Dream a Little Dream (film)

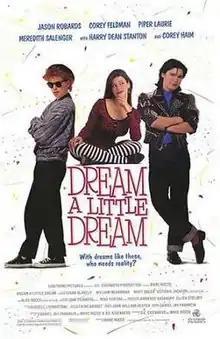
Promotional film poster

Dream a Little Dream is a 1989 American fantasy-romantic comedy-drama film directed by Marc Rocco and starring Corey Feldman, Corey Haim, Meredith Salenger, Jason Robards, Piper Laurie and Harry Dean Stanton. It was filmed in Wilmington, North Carolina. This was the third film featuring The Two Coreys. A direct to video sequel, "Dream a Little Dream 2", was released in 1995.